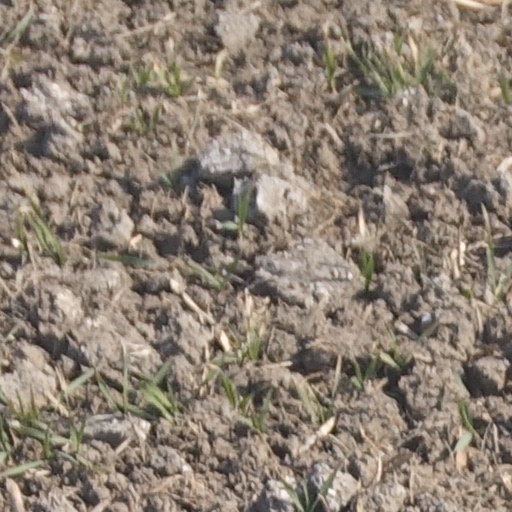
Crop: wheat